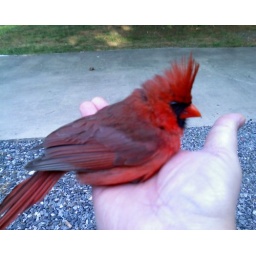
Juvenile male cardinal found in the road, 5/26/07